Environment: real
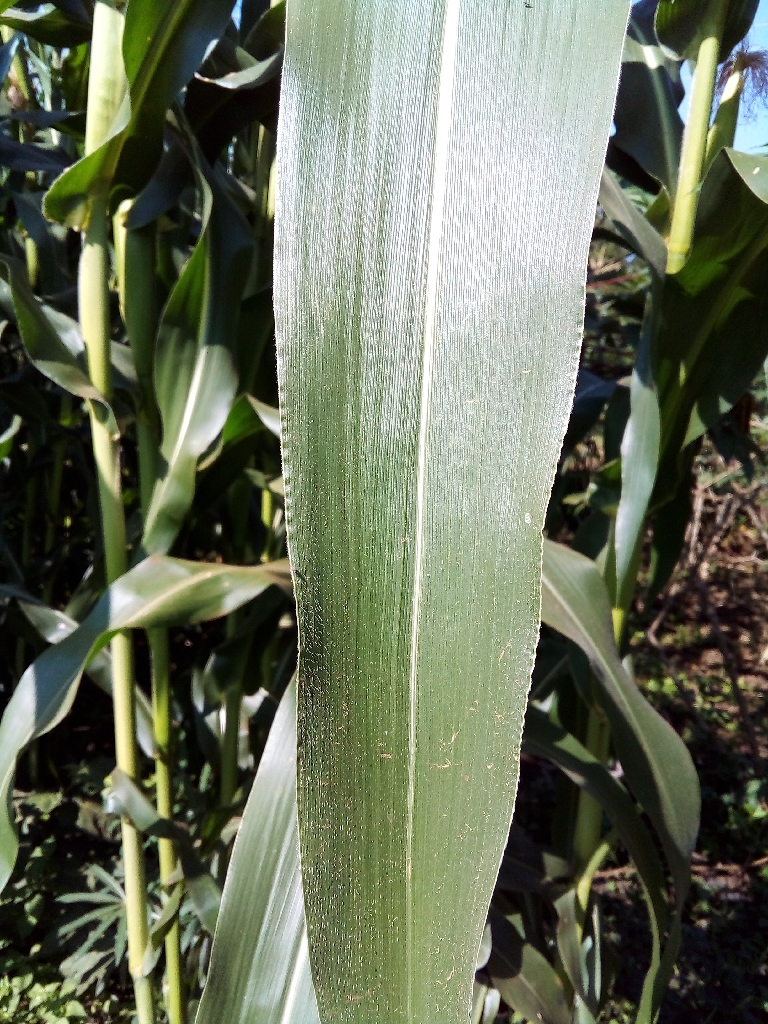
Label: healthy